Erwin Feuchtmann

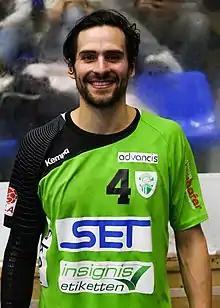
Feuchtmann with West Wien in 2016

Erwin Jan Feuchtmann Pérez is a Chilean handballer for Ademar Leon and the Chilean national team.